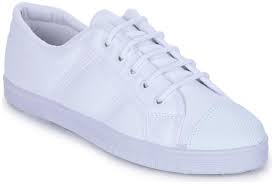
Label: Sneaker